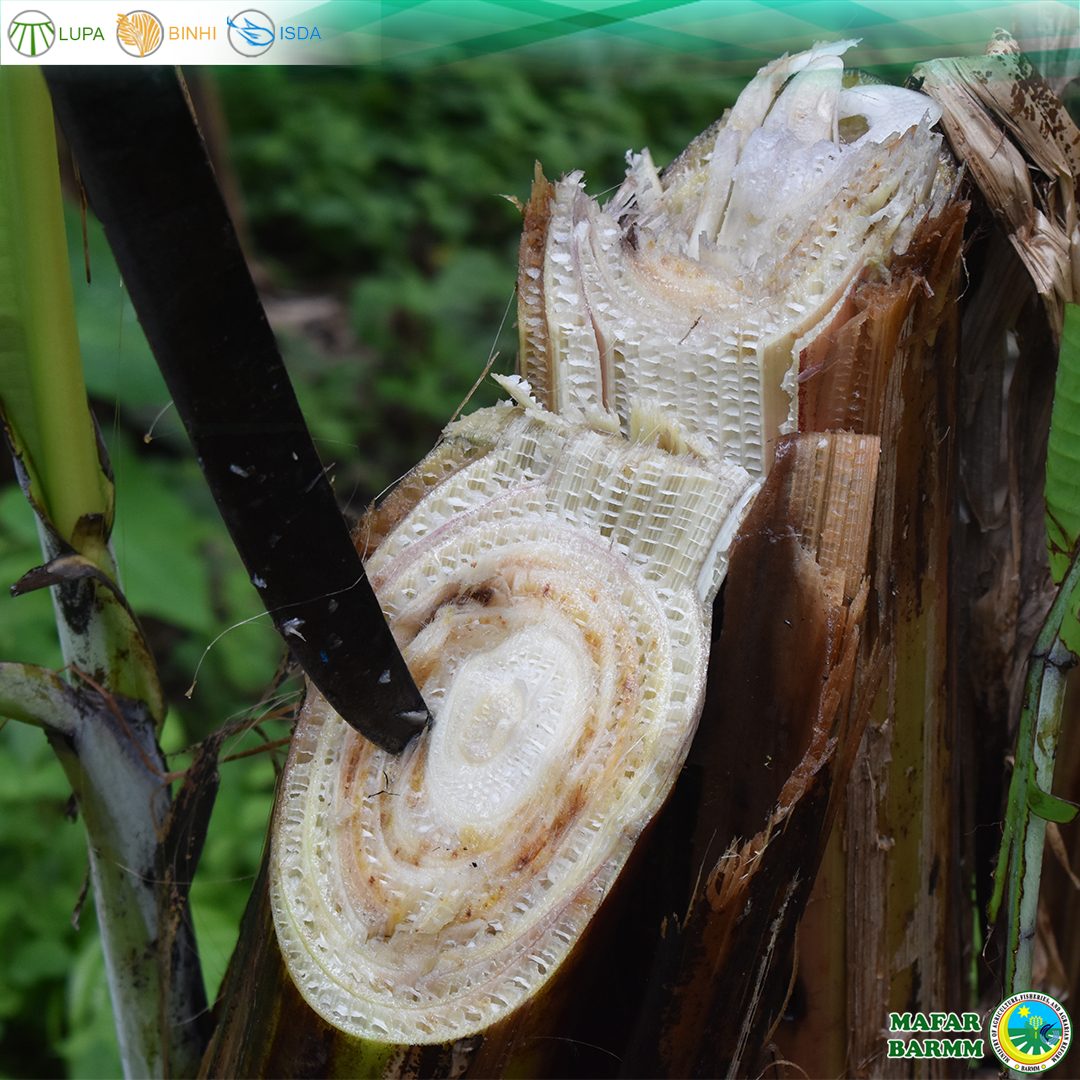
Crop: unknown
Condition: banana_panama_disease